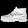
Label: Sneaker